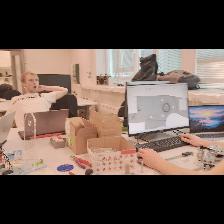
Label: Human